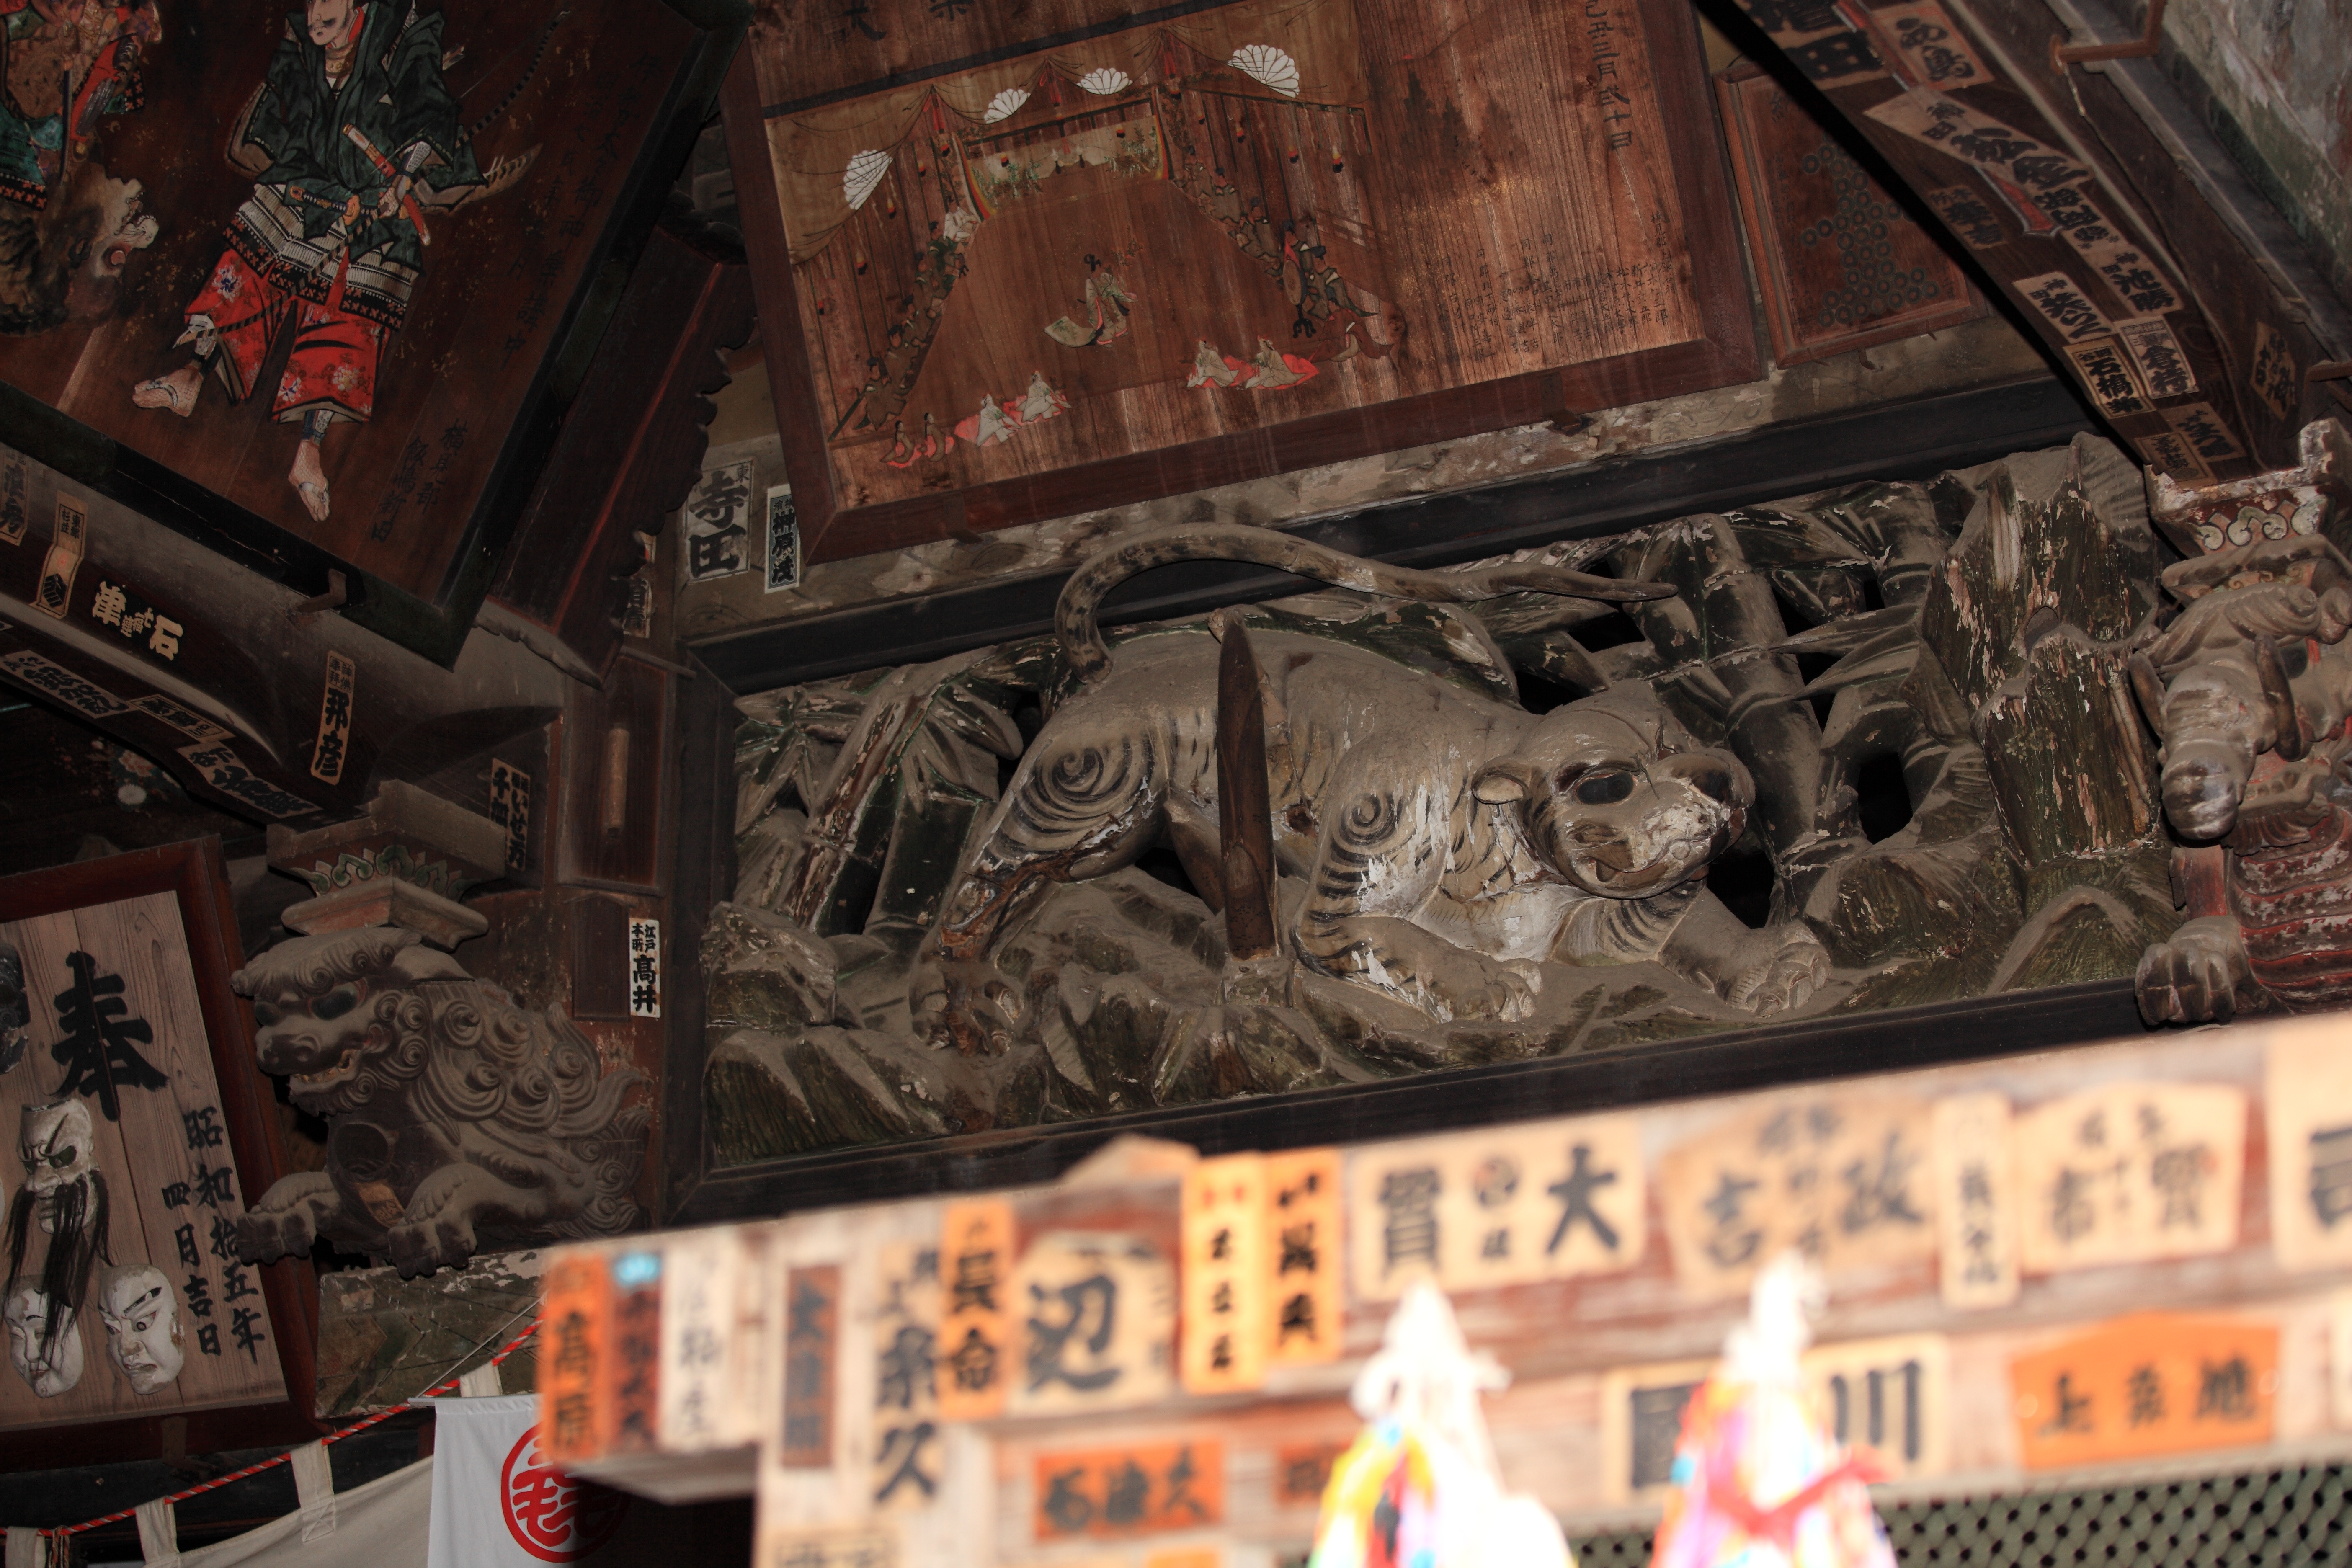
high, art, temple, 5d, hires, tourist attraction, markii, hi, res, resolution, saitama, hikigun, anrakuji, yoshimi, ema, woodenplaque, hounougaku, ancient history